Ostrów Lednicki

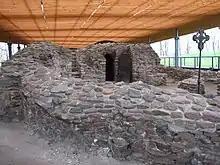
Ruins of the palatium and chapel form the 10th century AD

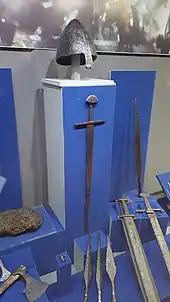
Medieval sword and helmet found at Ostrów Lednicki during excavations

The island is important in the national history of Poland. During the reign of the first ruler of the Polish state, Mieszko I, and Boleslaw the Brave, it stood as one of the main defensive and administrative centers of the kingdom. The ruined castle and other buildings here were constructed during Mieszko I's reign, just before the year 966.